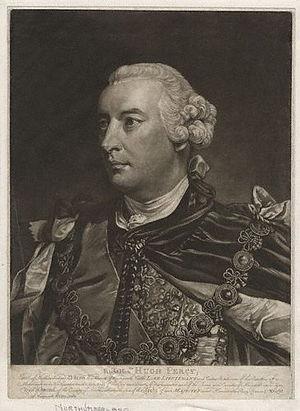
Edward Fisher, né en 1730 en Irlande, et mort vers 1781-1785, est un graveur en manière noire, principalement de portraits, travaillant à Londres.